George Foreman

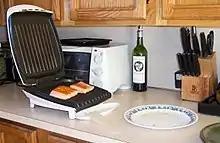
A George Foreman grill

When Foreman came back from retirement, he argued that his success was due to his healthy eating. He was approached by Salton, Inc., which was looking for a spokesperson for its fat-reducing grill. , the George Foreman Grill has sold over 100 million units.